Kentwell Hall

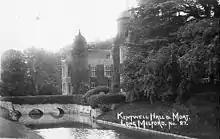
Kentwell Hall in 1910

From 1889, although Kentwell remained in the ownership of the Starkie Bence family, it was let to a succession of tenants. These included Sir John Aird, son of the noted Victorian civil engineer of the same name; solicitor Sir John Norton; the family of racing driver Dick Seaman; and Sir Connop Guthrie, whose wife redesigned the gardens.